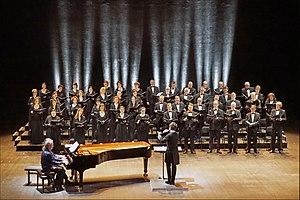
Le Chœur de Radio France est, avec l'Orchestre philharmonique de Radio France, l'Orchestre National de France et la Maîtrise de Radio France, l'une des quatre formations permanentes de Radio France.